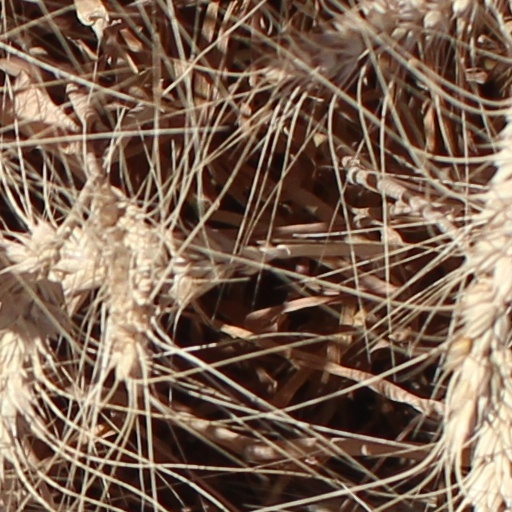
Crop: wheat